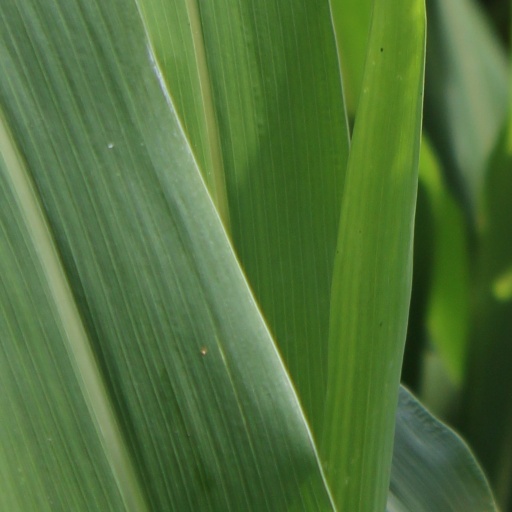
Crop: sorghum